Northwestern Wildcats football

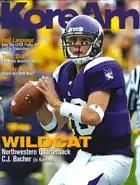
Quarterback C. J. Bachér on the cover of "KoreAm", October 2008

Alex Agase's head coaching career at Northwestern did not begin well, with the Wildcats finishing no higher than 6th in the conference in his first five years, and compiling losing records in his first six. In the 1970 and 1971 seasons, Northwestern finished second in the Big Ten, with overall records of 6–4 and 7–4. However, the following year, Northwestern would begin a streak of failure, achieving a record of 2–9. Agase would finish his career at Northwestern with a record of 32–58–1, which ranks first in total losses.